List of international cricket centuries by Gary Kirsten

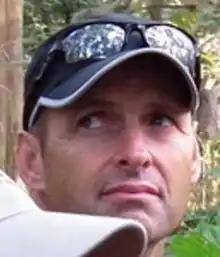
A light-skinned man wearing a cap

Gary Kirsten is a former international cricketer who represented South Africa between 1993 and 2004. A left-handed batsman who primarily played as an opener, Kirsten took part in 101 Test matches and 185 One Day Internationals (ODIs) for his country and scored centuries (100 or more runs in a single innings) on 21 and 13 occasions respectively.